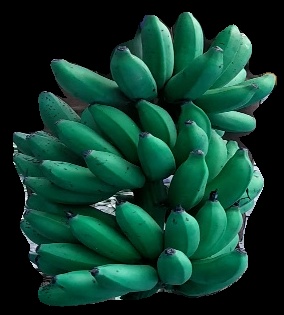
Variety: rasbale
Grade: grade3